John Henry Welborn House

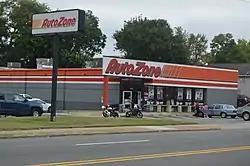
Site of the house

John Henry Welborn House was a historic home located at Lexington, Davidson County, North Carolina. It was built about 1870, and was a two-story, Italianate style frame I-house dwelling. It had a two-story rear wing and "L"-configuration. It was remodeled in the Neo-Classical style around the turn of the 20th century. Also on the property was a contributing smokehouse. The house has been demolished.